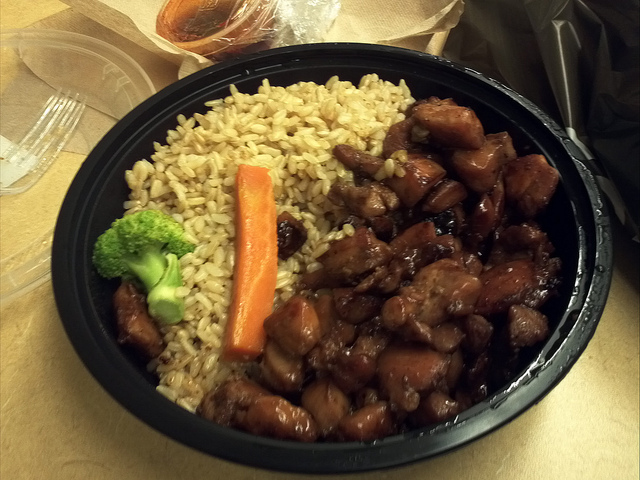
user: Given an image and a question. Answer the question in a short answer. Question: What makes the green vegetable on the plate green? Short Answer:
assistant: chlorophyll